Montenegrin derby

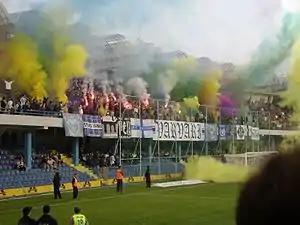

The Montenegrin derby is the main football match in Montenegro, between the teams from the two biggest Montenegrin cities. Rivals are FK Budućnost from Podgorica and FK Sutjeska from Nikšić, two most popular sports societies in Montenegro. The rivalry is present in football and basketball.